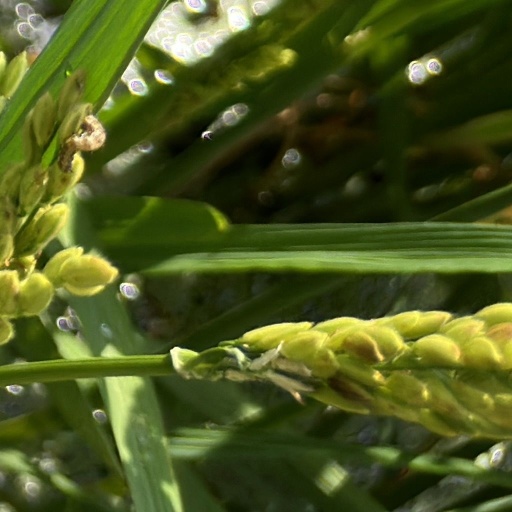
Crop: rice